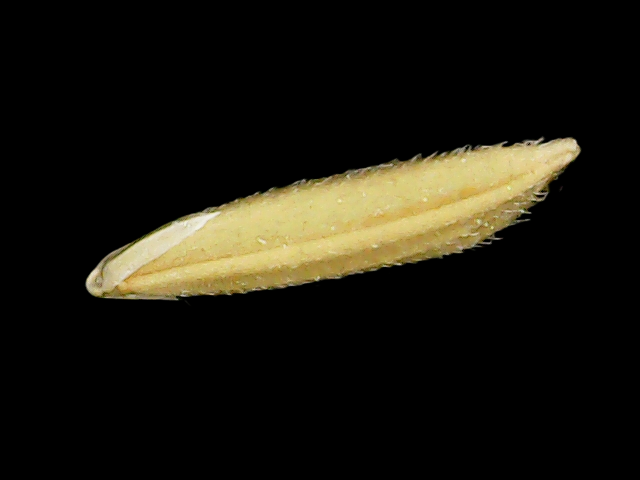
Rice variety: Binadhan20